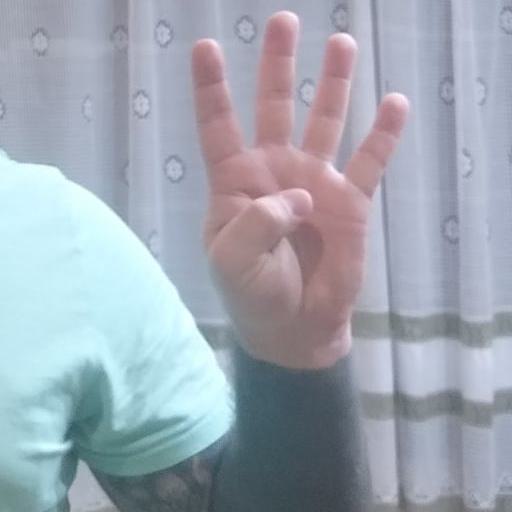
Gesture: four